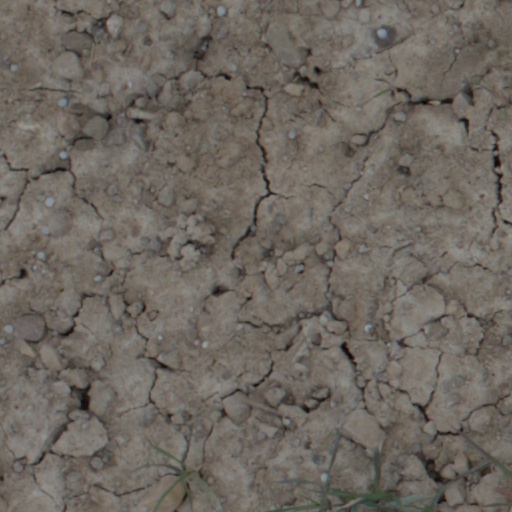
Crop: wheat